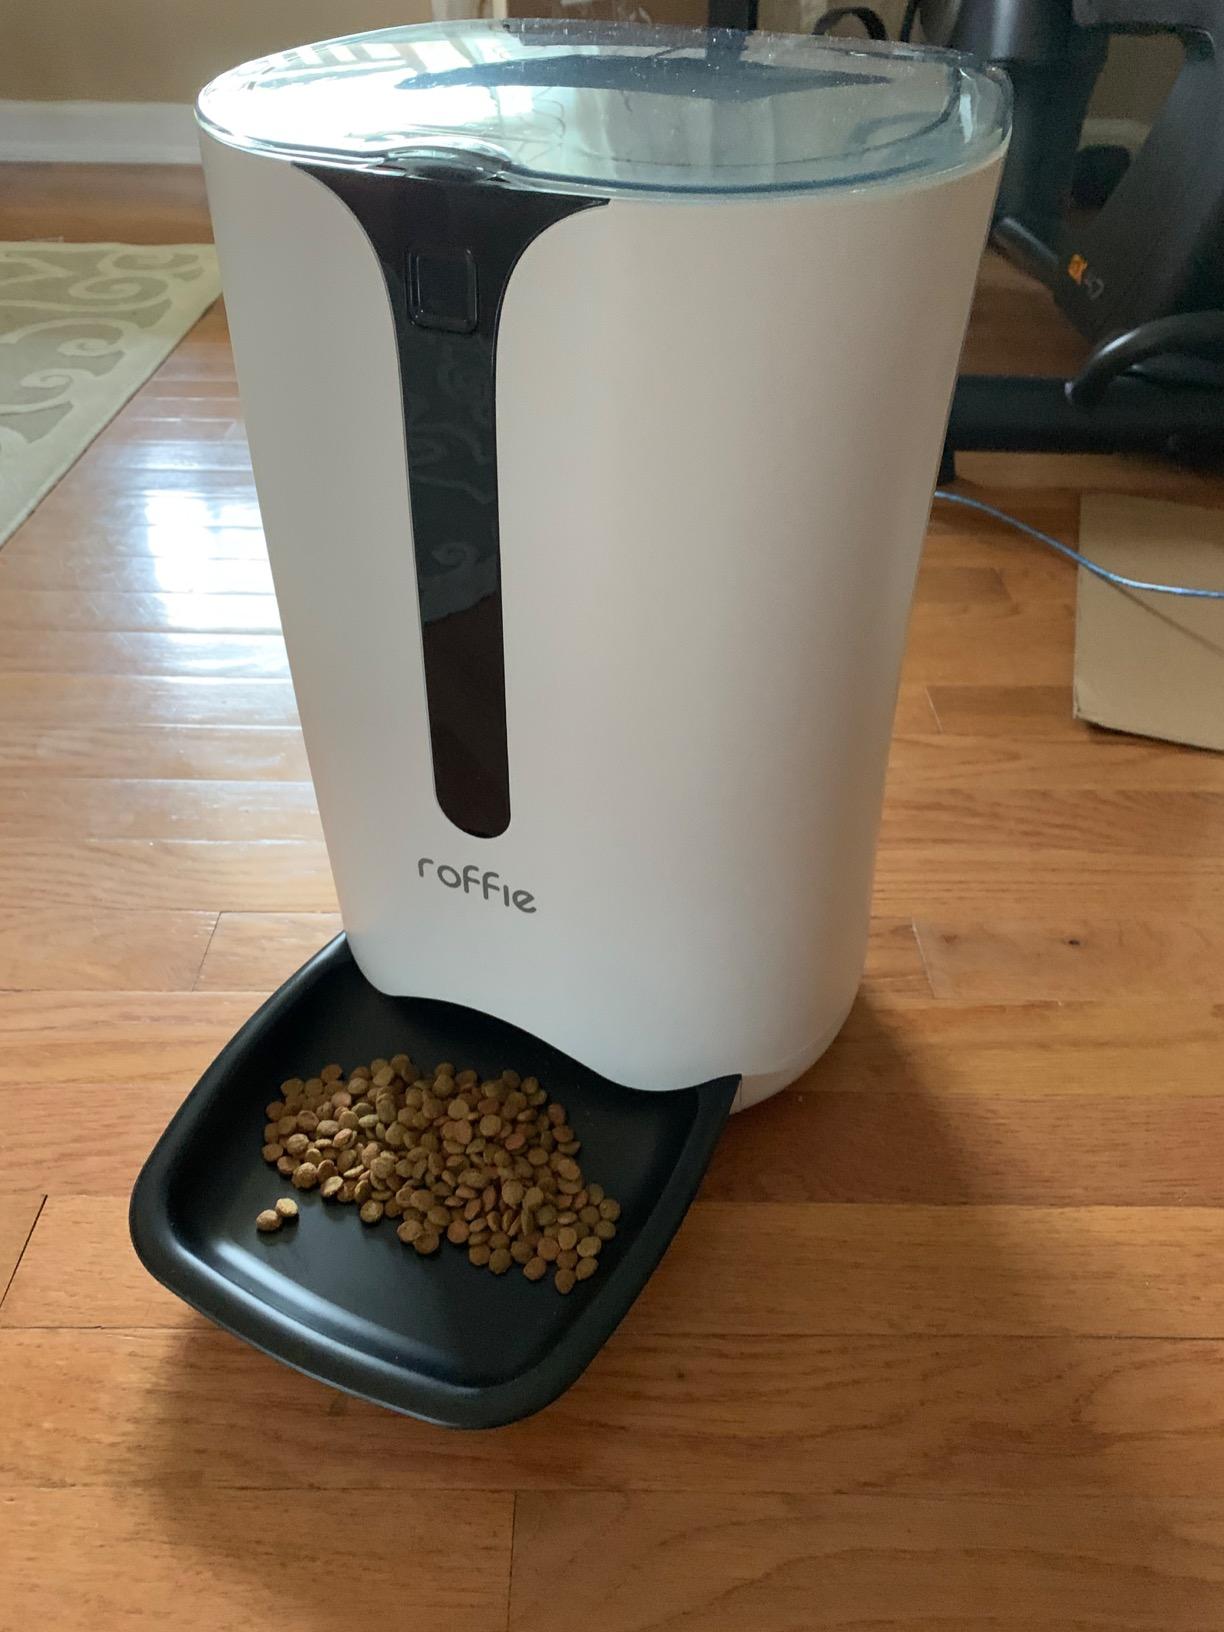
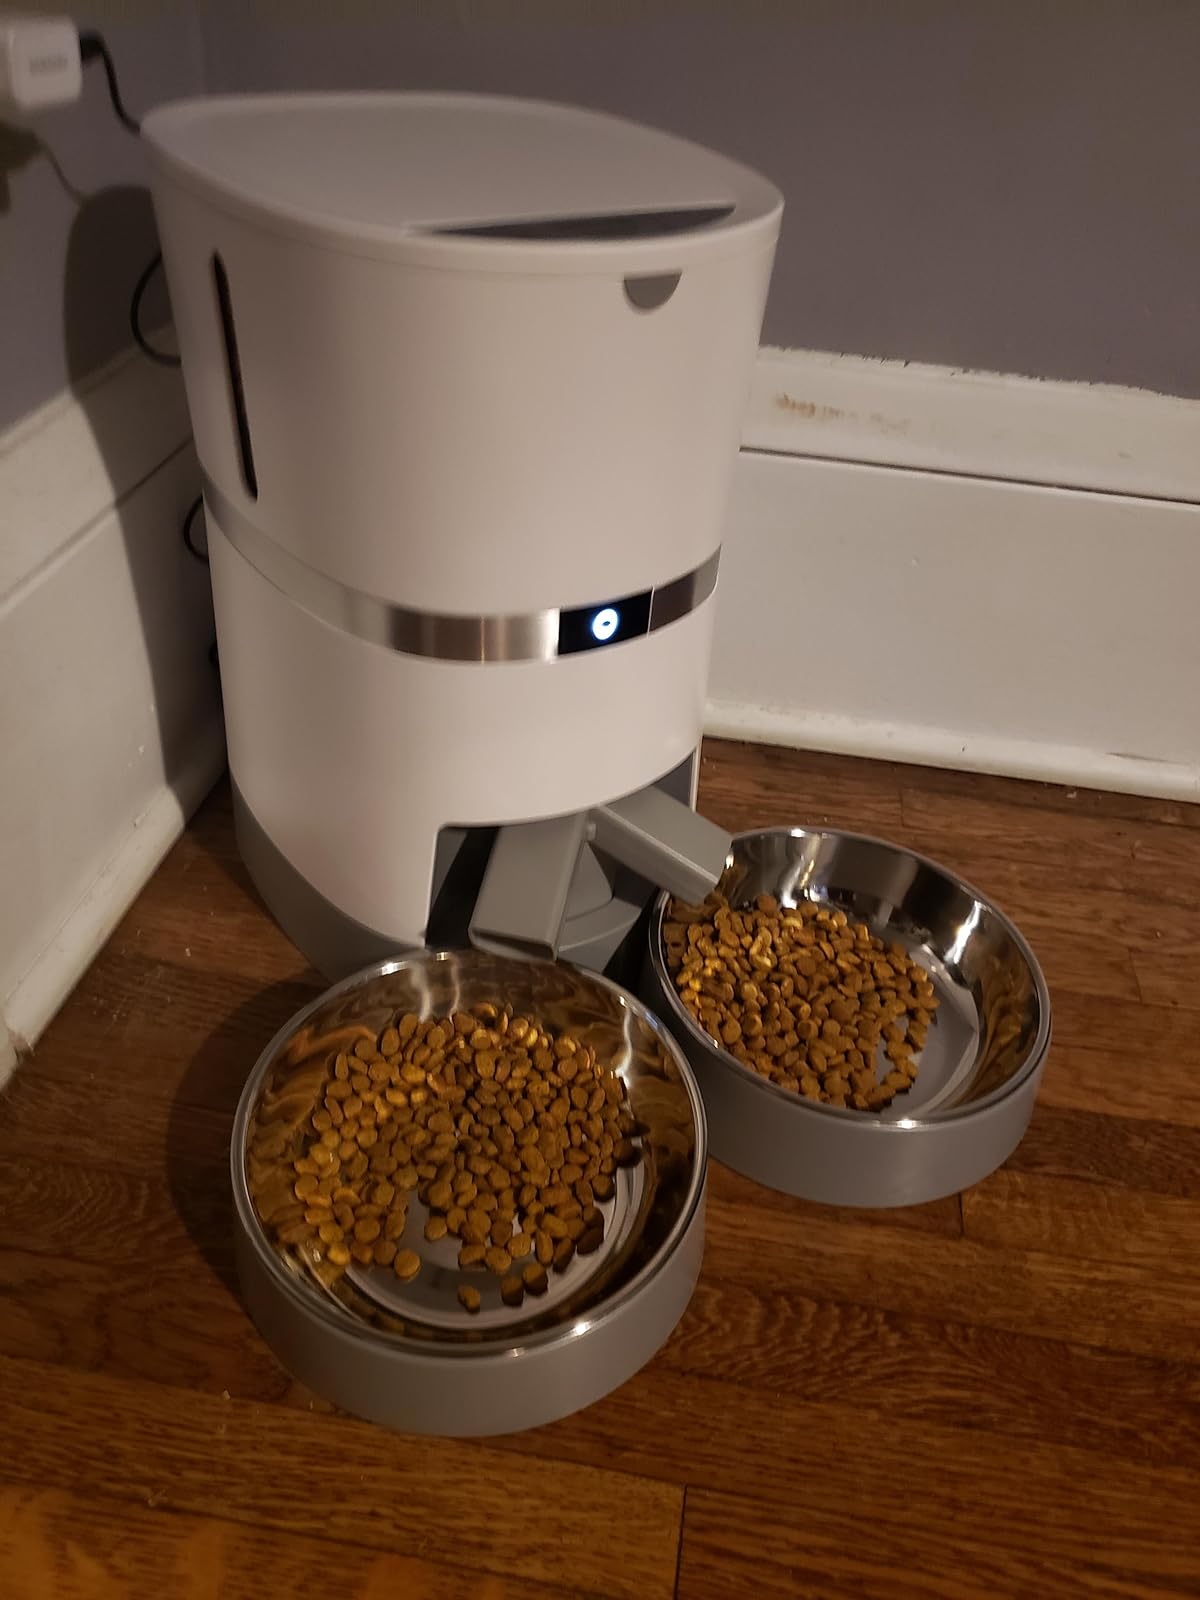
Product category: items_feeder
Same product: no